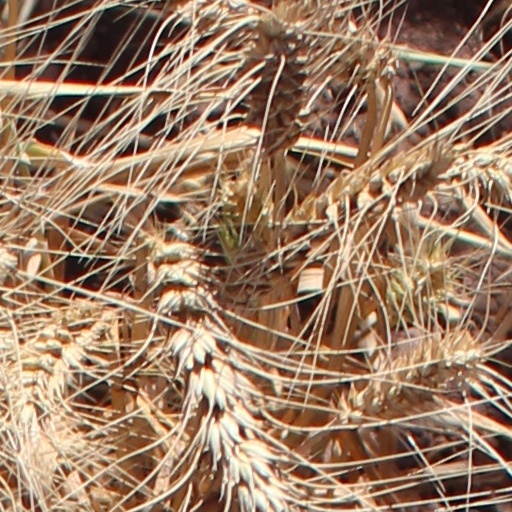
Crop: wheat